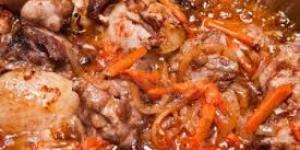
guiso de pato